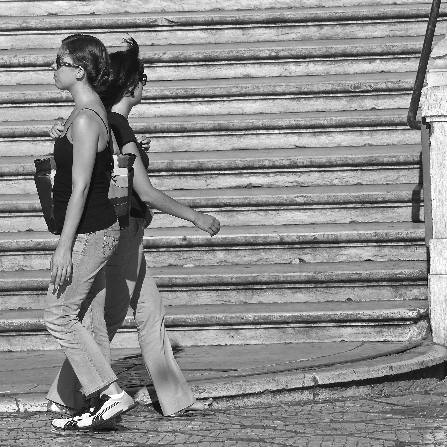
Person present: Yes